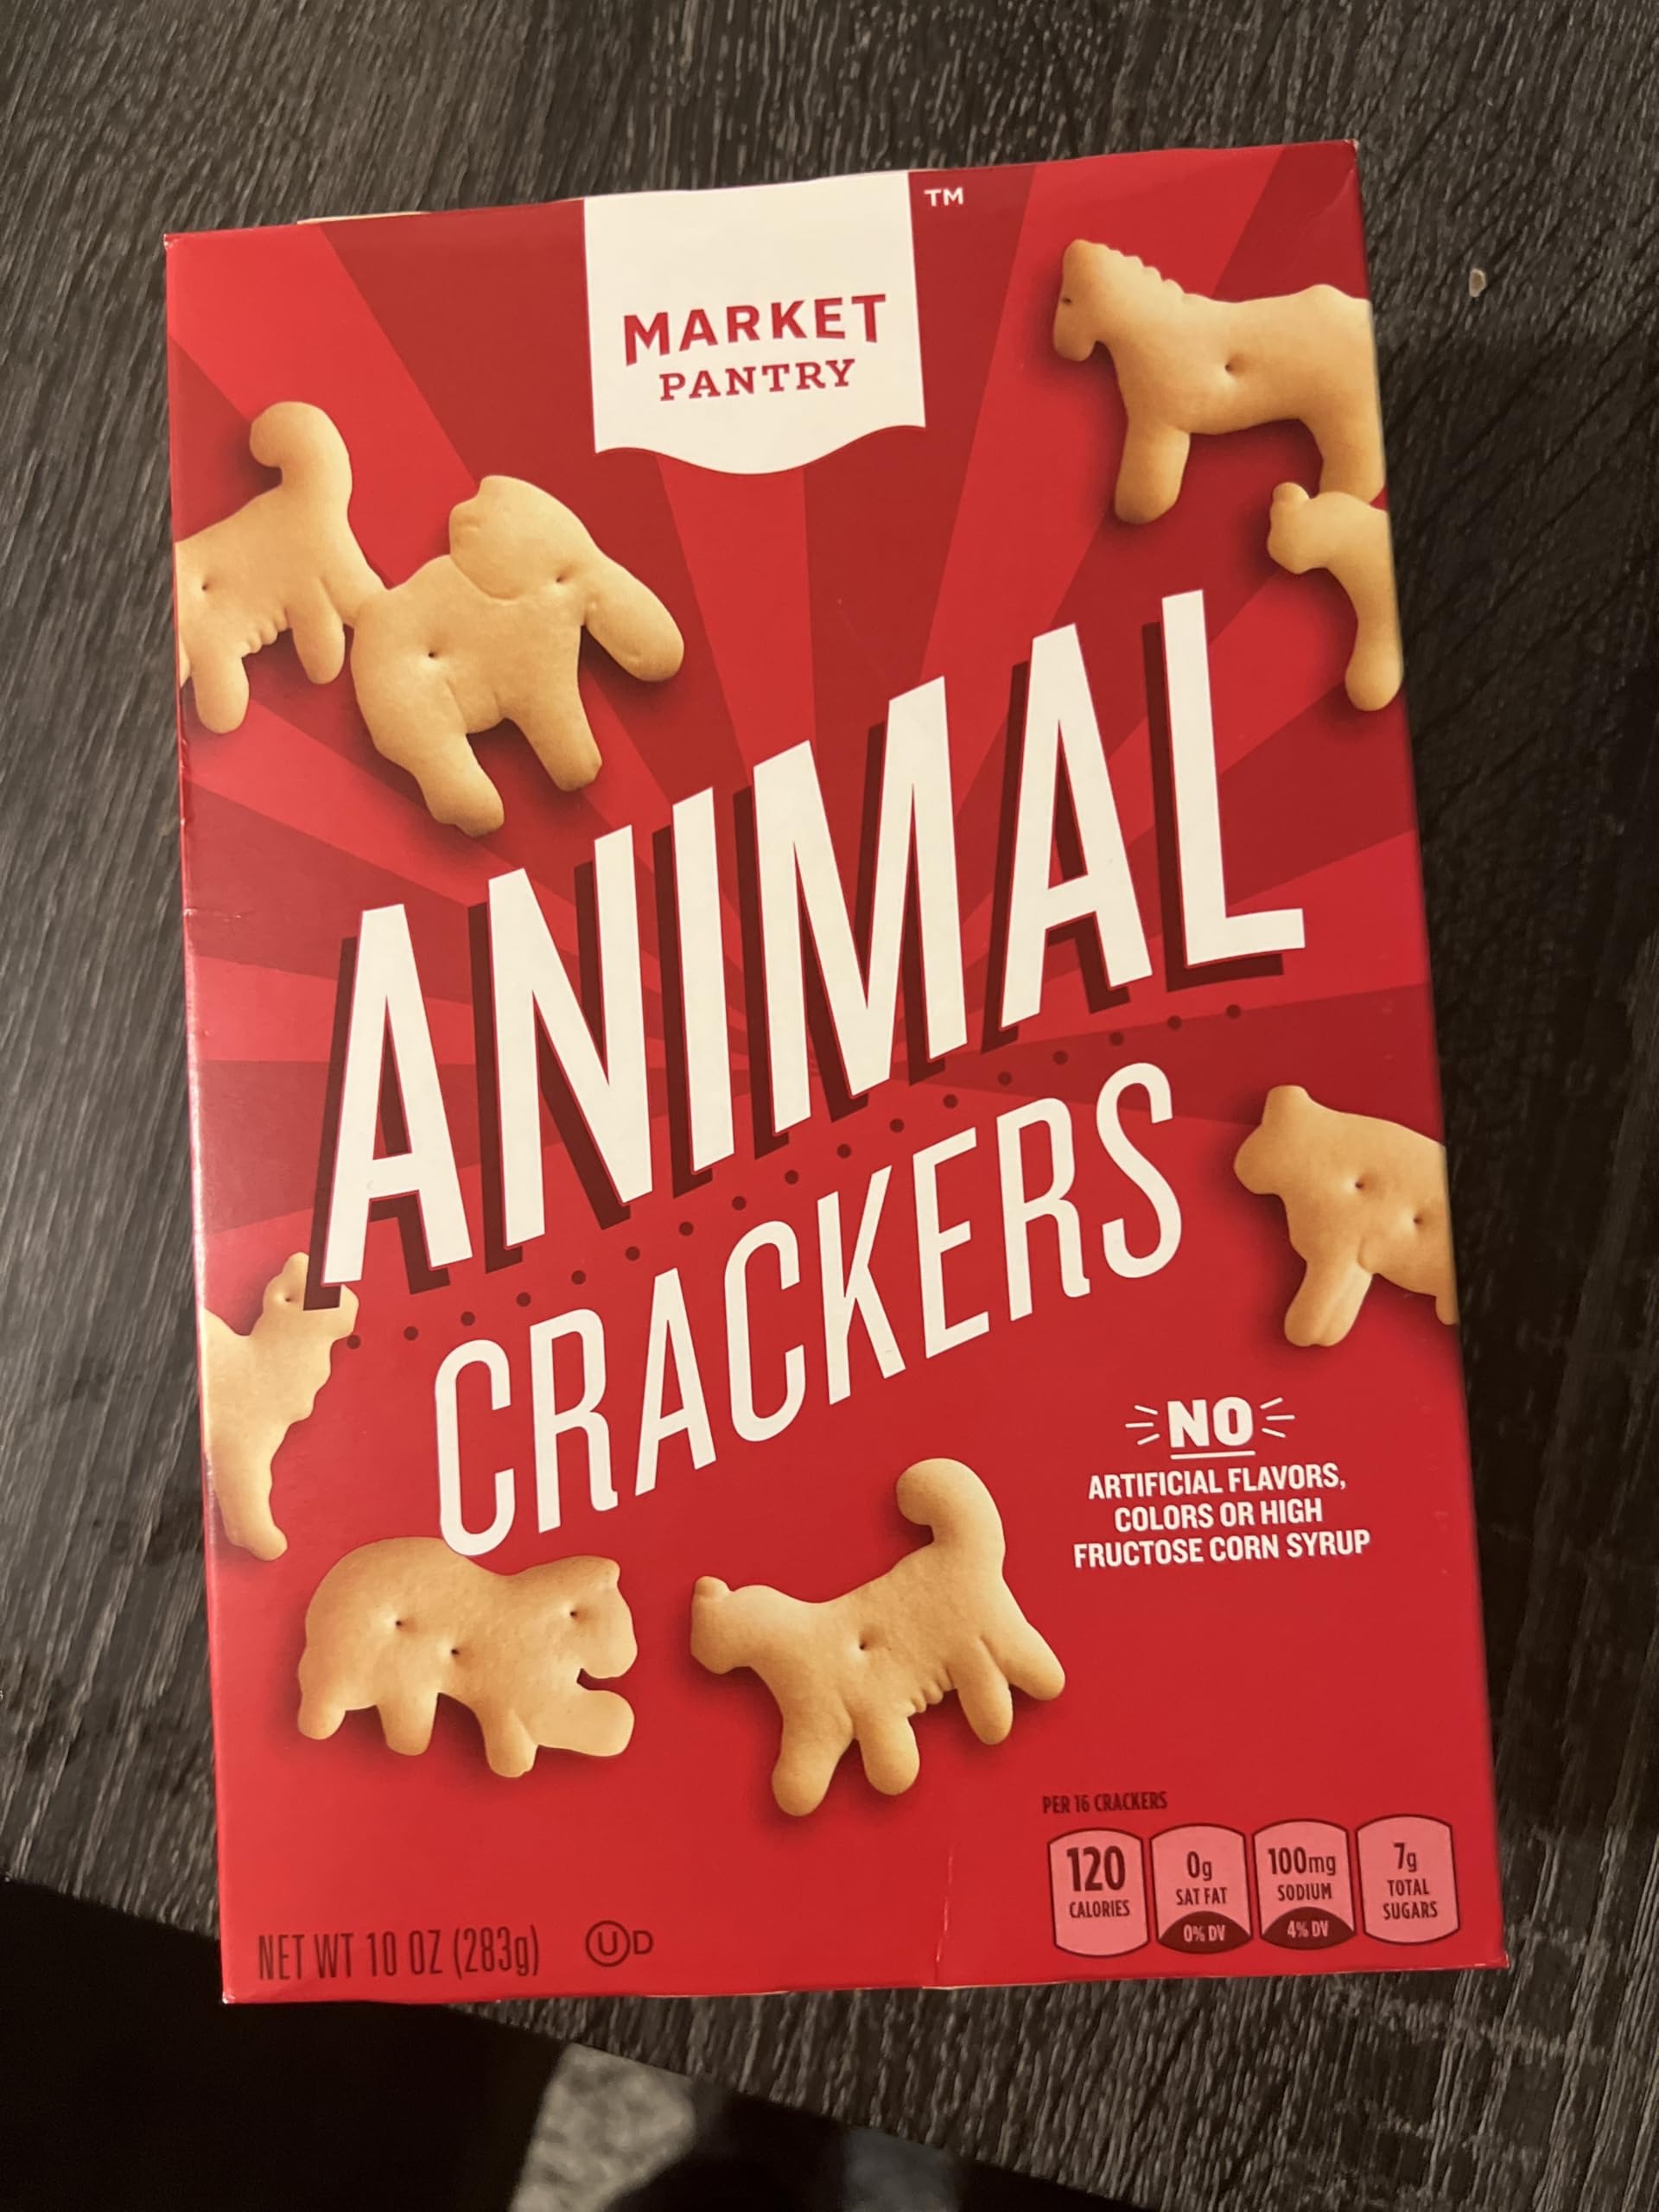
Item Name: Market Pantry® Classic Animal Crackers - 10 oz.
Value: 10.0
Unit: Ounce

Price: 1.69